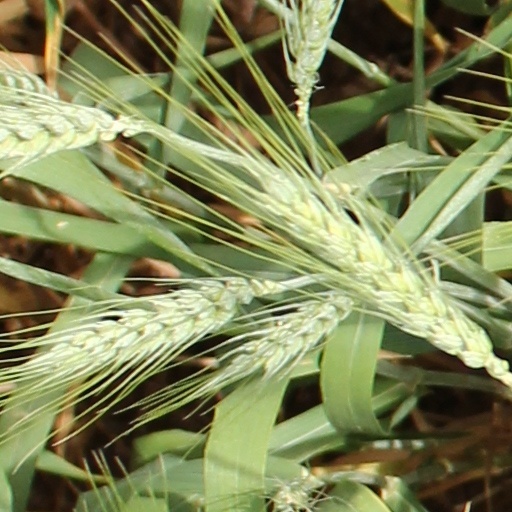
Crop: wheat